History of the Polish–Lithuanian Commonwealth (1764–1795)

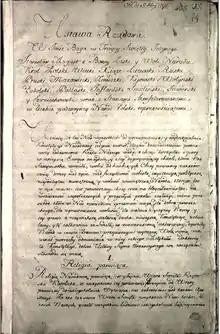
Original manuscript of the Constitution

Prussian ambassador Ludwig Heinrich Buchholtz effectively proposed a replacement of the existing Polish-Russian alliance with a Polish–Prussian alliance, which to many sejm deputies seemed like a good opportunity for getting rid of the Russian protectorate. The Prussian offer was accepted, despite the opposition from the King and Ambassador Stackelberg and anti-Russian legislative measures were adopted. The greatly enlarged army would be 100,000 men strong. The control over the military was taken away from the hetmans and the Permanent Council and the new Military Commission was established; the Permanent Council, seen as an instrument of Russian meddling, was then eliminated. Strict neutrality was to be observed in respect to Russia's war with the Ottoman Empire and foreign forces were to leave the Commonwealth territory.